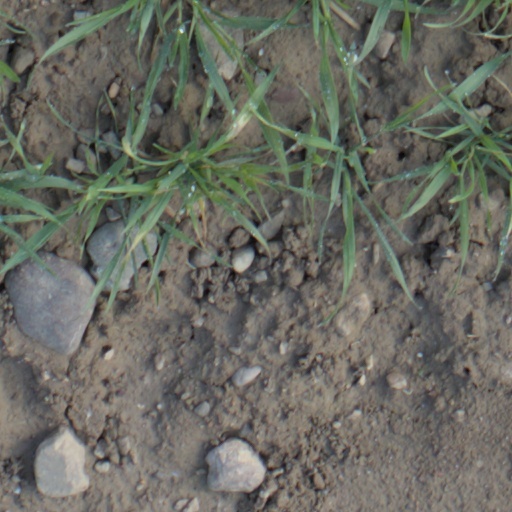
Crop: wheat